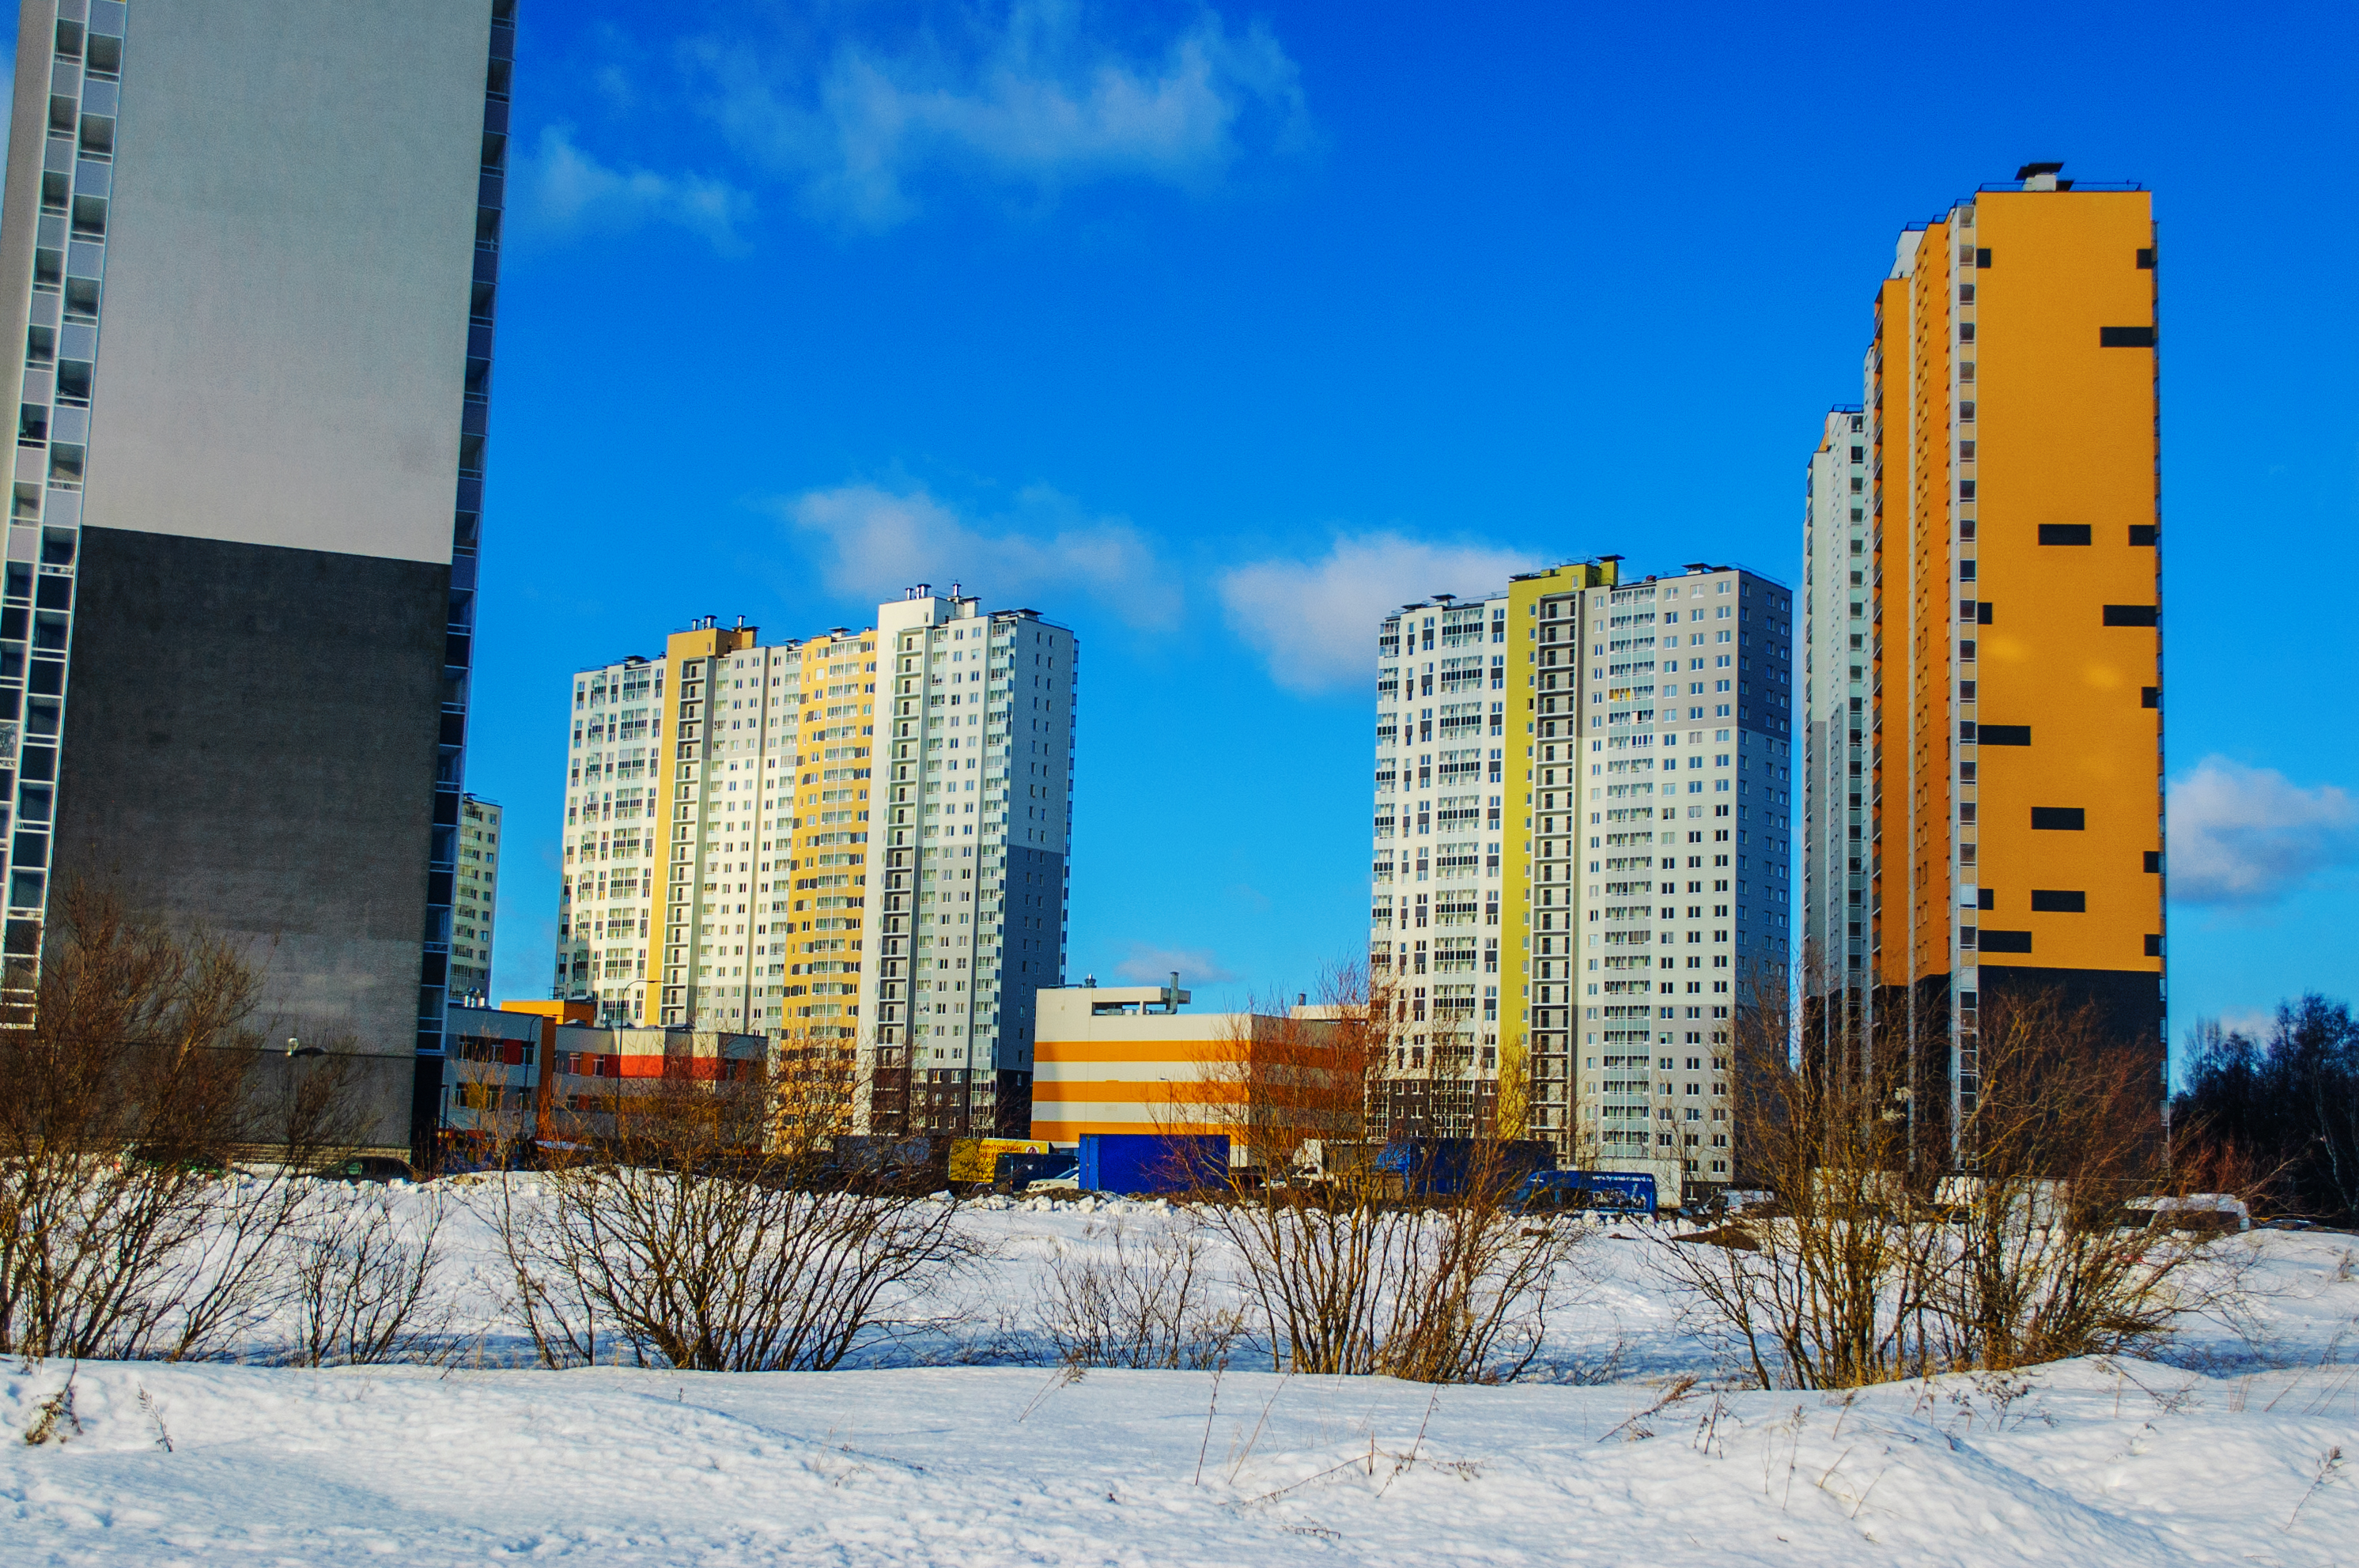
images, sky, building, cloud, skyscraper, plant, snow, azure, nature, natural environment, tower block, urban design, natural landscape, biome, neighbourhood, condominium, morning, residential area, real estate, cityscape, freezing, facade, tree, commercial building, city, composite material, landscape, beauty, metropolis, mixed use, tower, window, winter, evening, apartment, reflection, headquarters, town, downtown, street light, horizon, skyline, rectangle, corporate headquarters, precipitation, transport